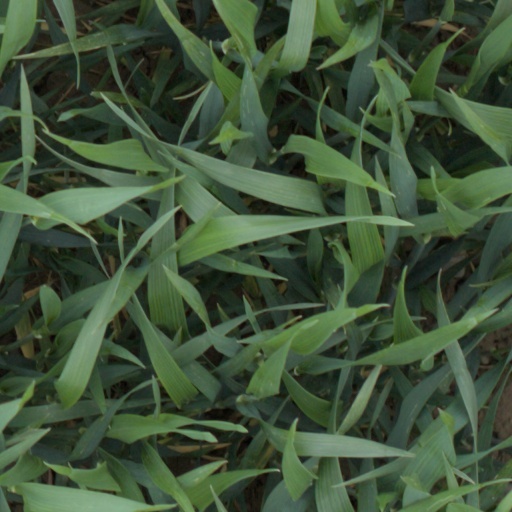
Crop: wheat